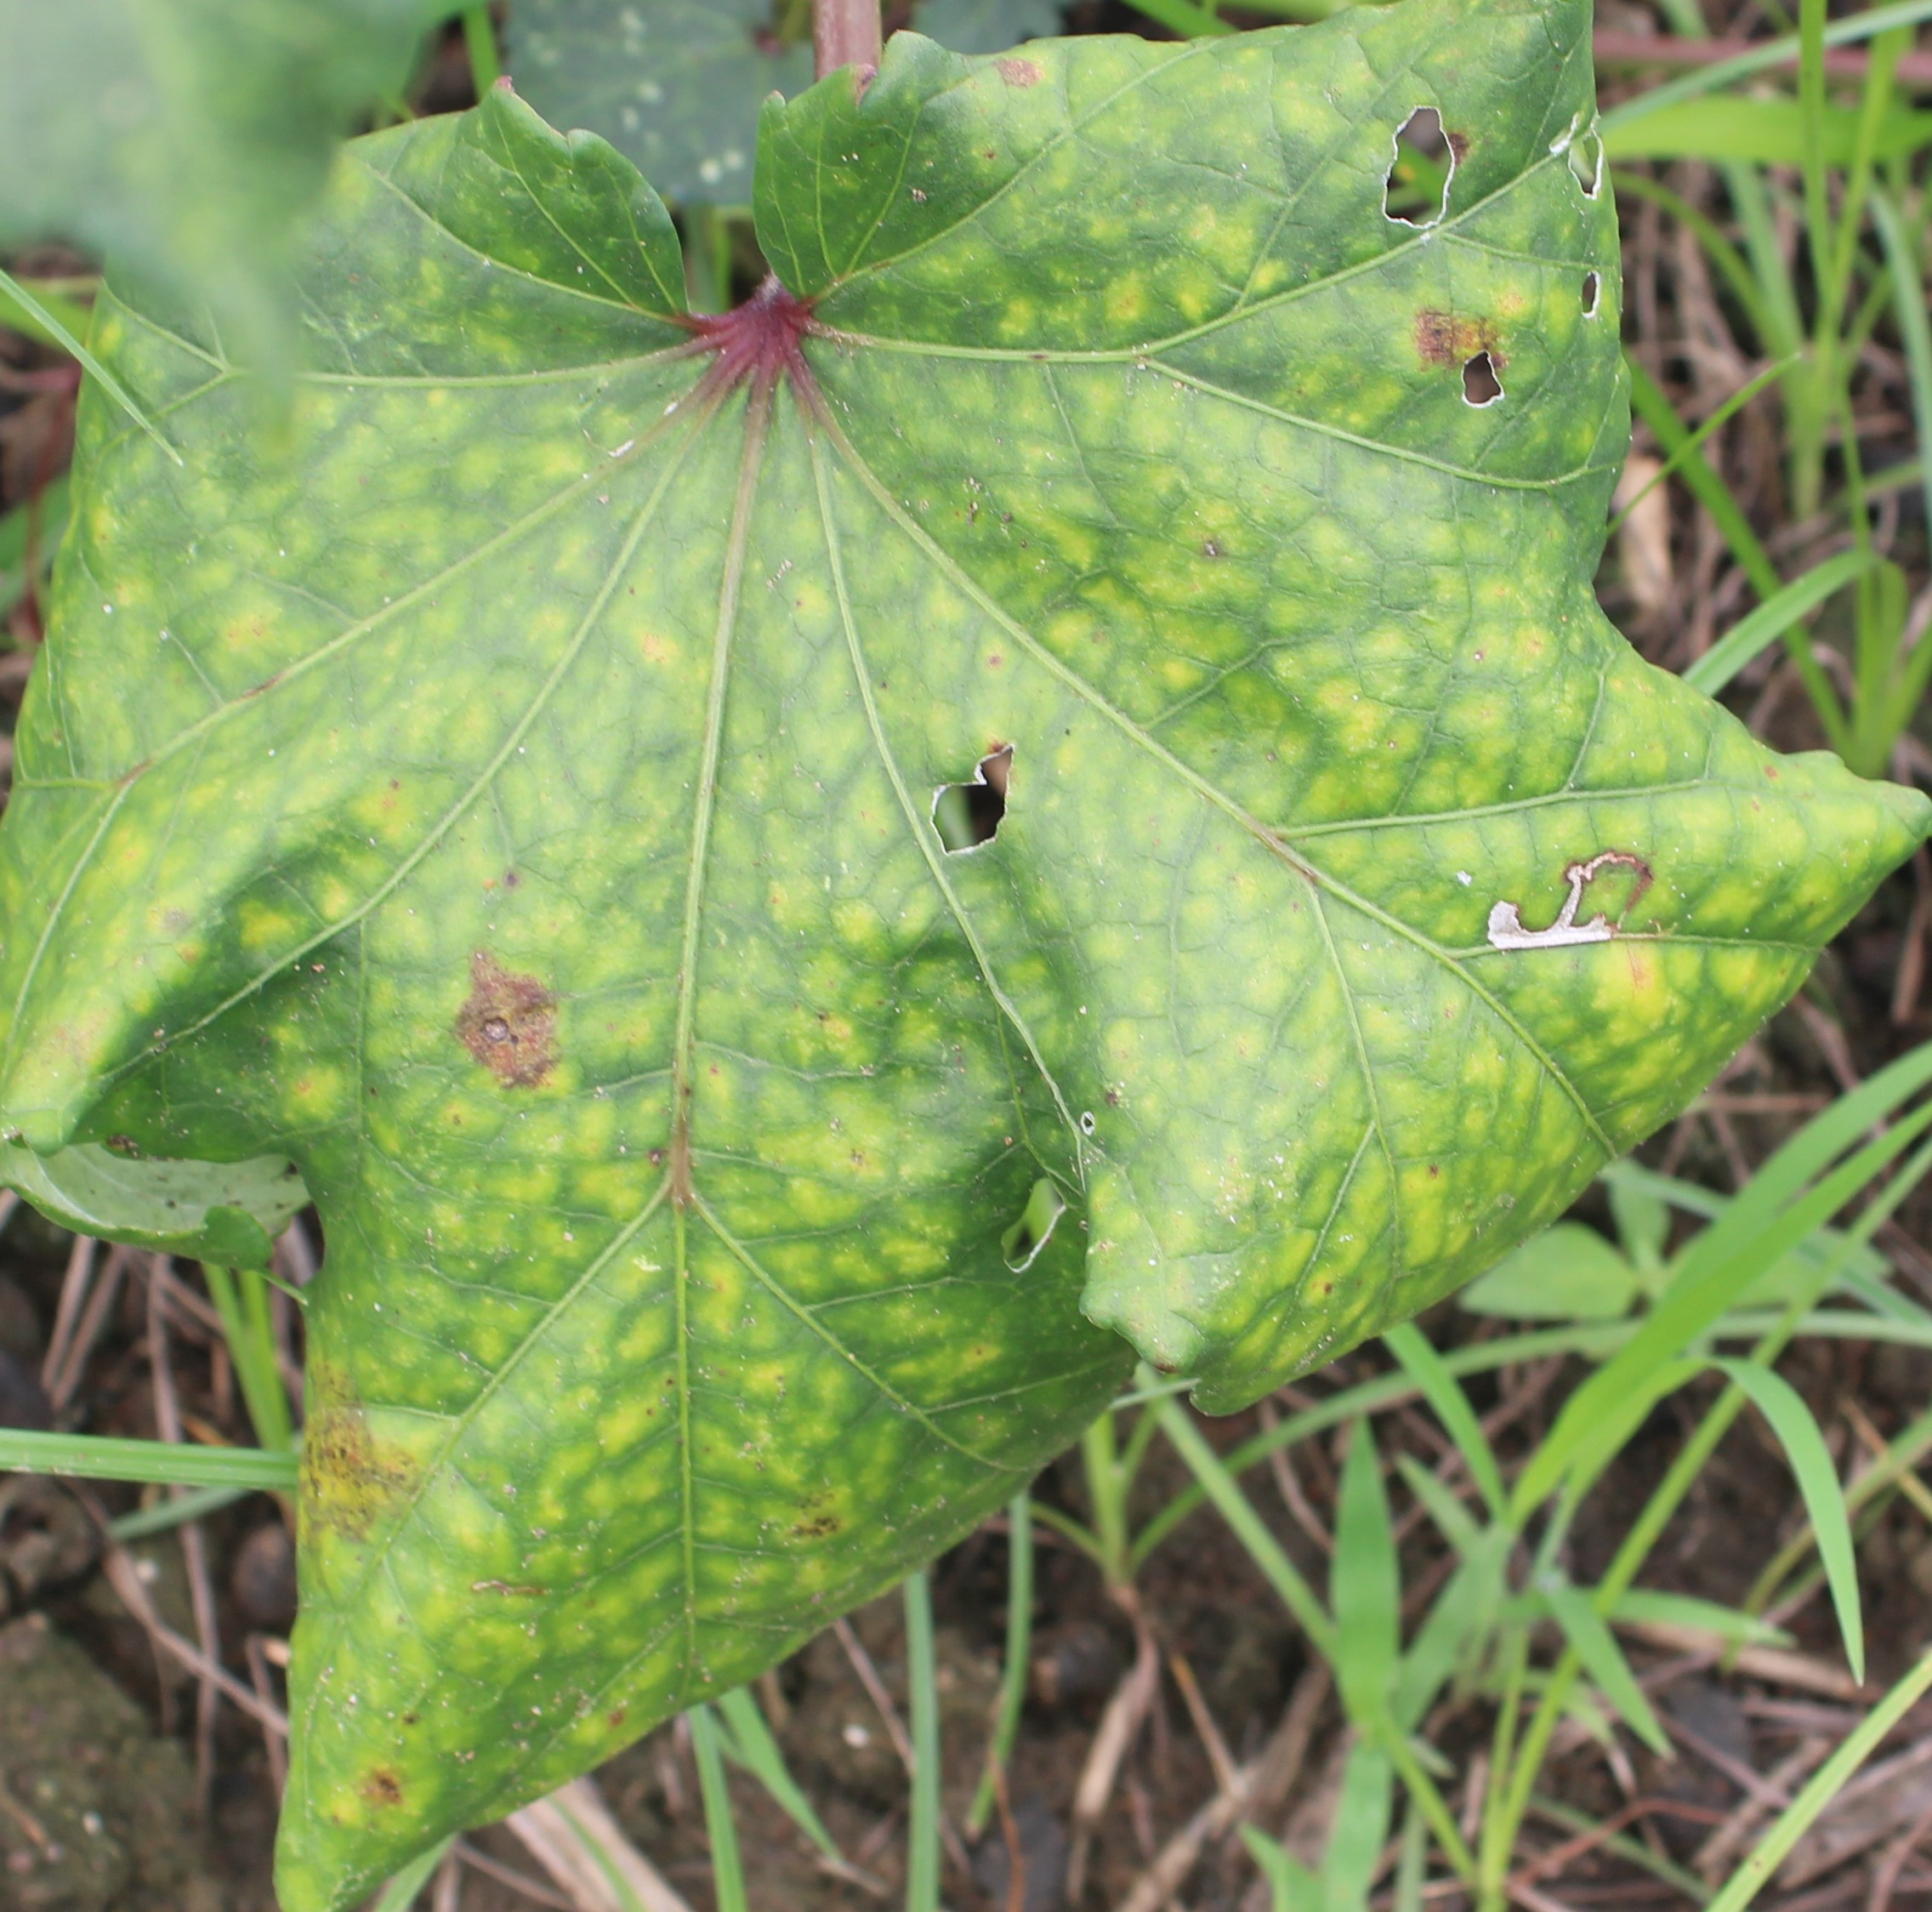
Label: Downy Mildew